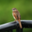
Label: bird